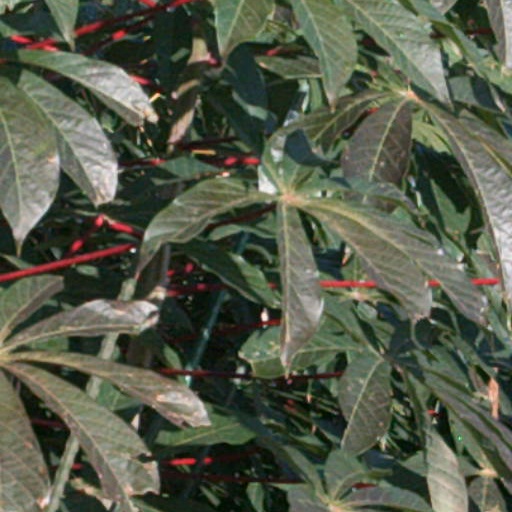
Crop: cassava